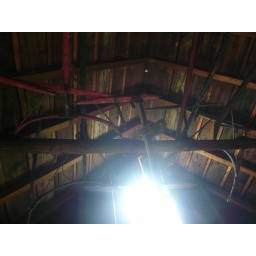
in the roof of the barn